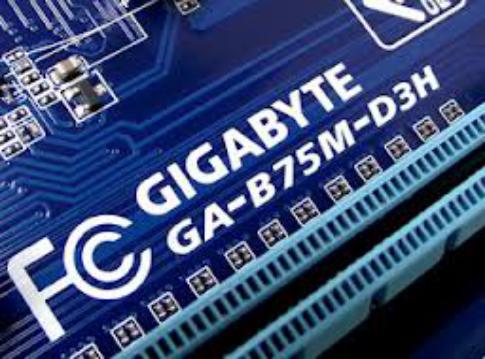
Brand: Gigabyte
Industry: Electronic